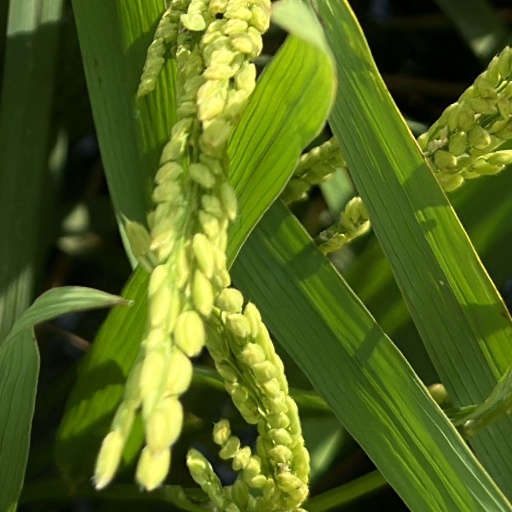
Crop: rice